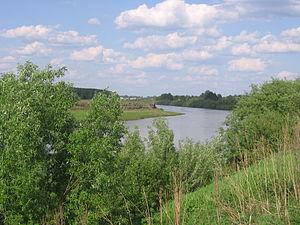
L'Inia est une rivière de Russie et un affluent droit de l'Ob. Longue de 663 km, elle coule dans le sud-ouest de la Sibérie.